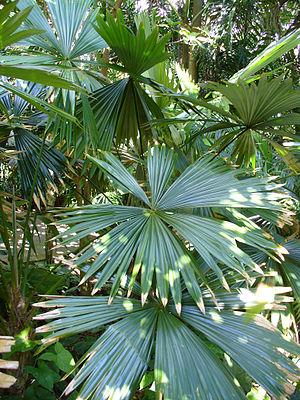
Chelyocarpus est un genre de palmiers de la famille des Arecaceae natif de l'Amérique du Sud. Il contient les 4 espèces suivantes :